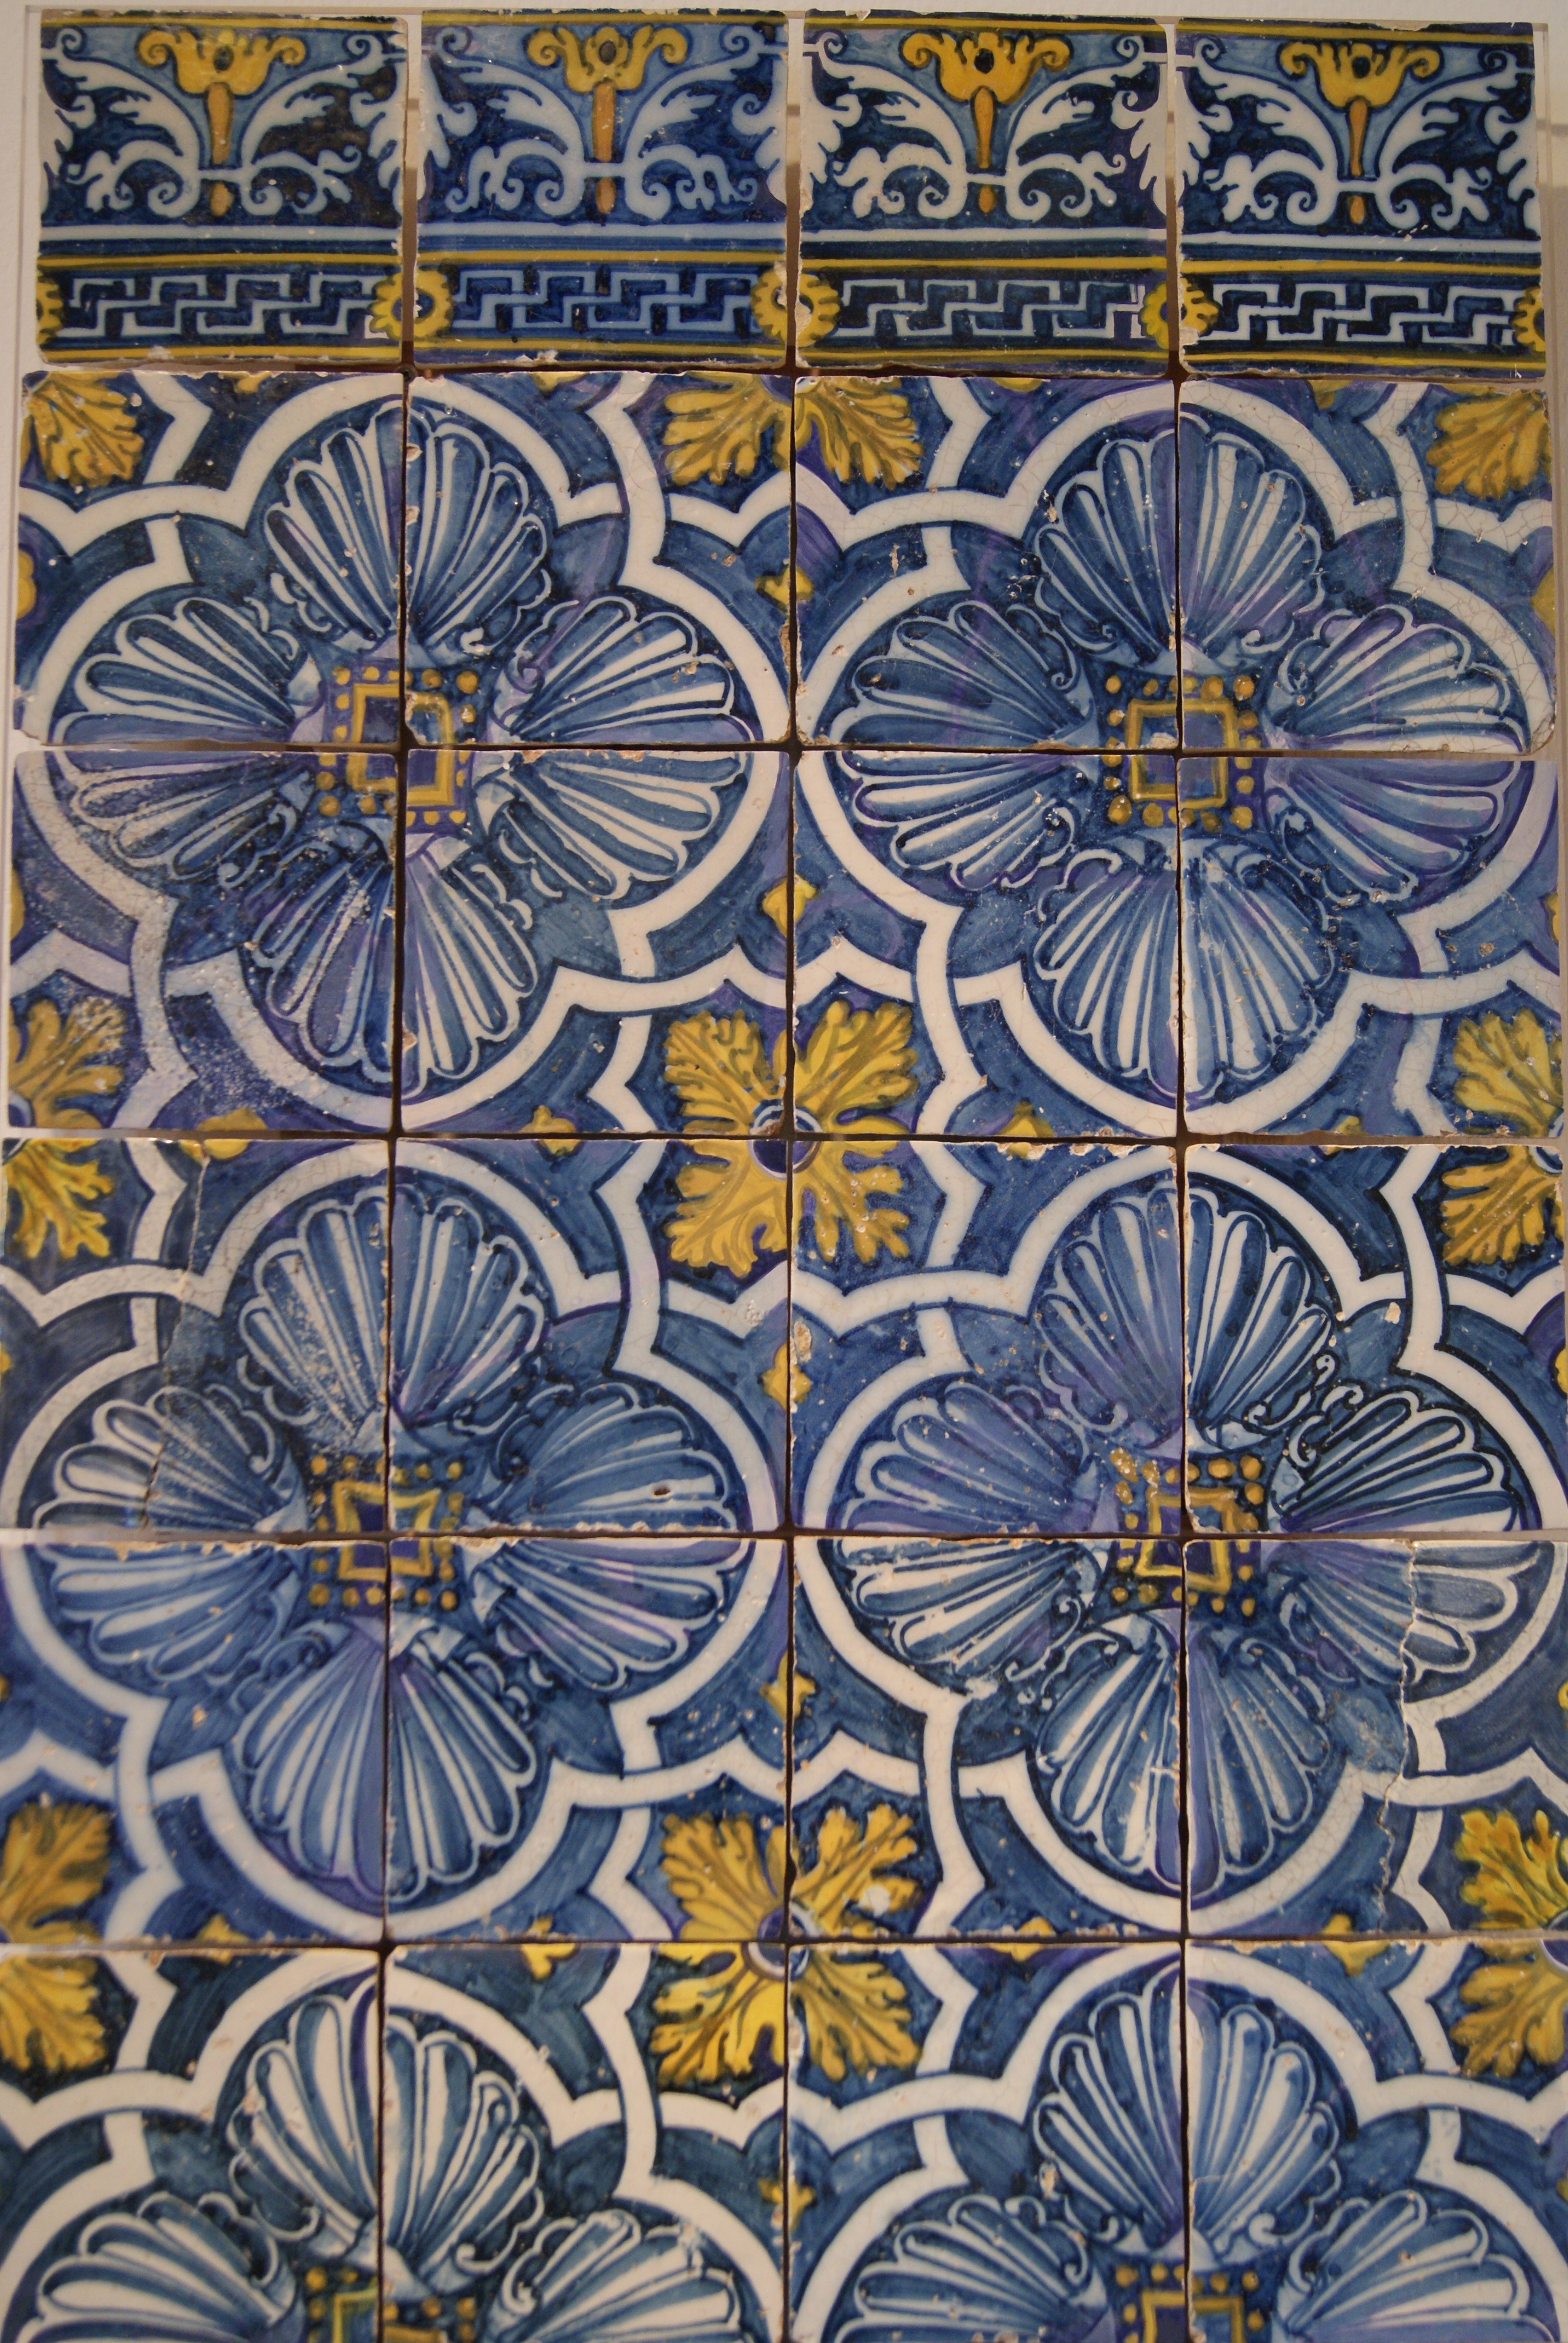
texture, floor, pattern, line, tile, blue, circle, textile, art, design, symmetry, wallpaper, flooring, bottom wall